The Return of Navajo Boy

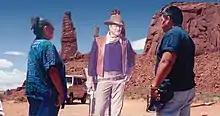

The Return of Navajo Boy (released in 2000) is a documentary film produced by Jeff Spitz and Bennie Klain about the Cly family, Navajo who live on their reservation. Through them, the film explores several longstanding issues among the Navajo and their relations with the United States government and corporations: environmental racism, media and political representation, off-reservation adoption, and denial of reparations for environmental illnesses due to uranium mining in Monument Valley, Utah, which was unregulated for decades. Bill Kennedy served as the film's executive producer; his late father had produced and directed the earlier silent film "The Navajo Boy" (1950s), which featured the Cly family.